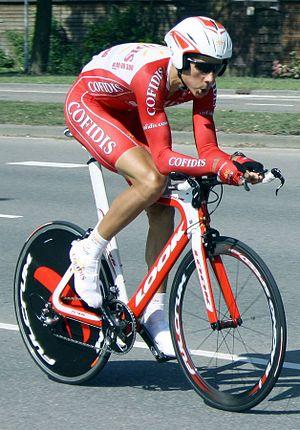
Maryan Hary, né le 27 mai 1980 au Mans, est un coureur cycliste français. Il a été professionnel de 2003 à 2009, au sein des équipes Brioches La Boulangère, devenue ensuite Bouygues Telecom, puis Cofidis.